Alf Baud

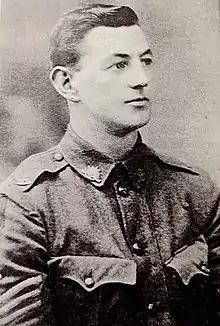
Baud in 1917

Alfred Miller Baud (20 September 1892 – 5 December 1986) was an Australian rules footballer who played with Carlton in the Victorian Football League (VFL).